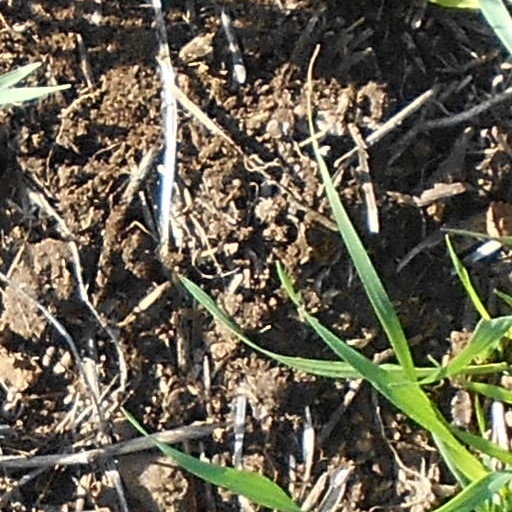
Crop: wheat